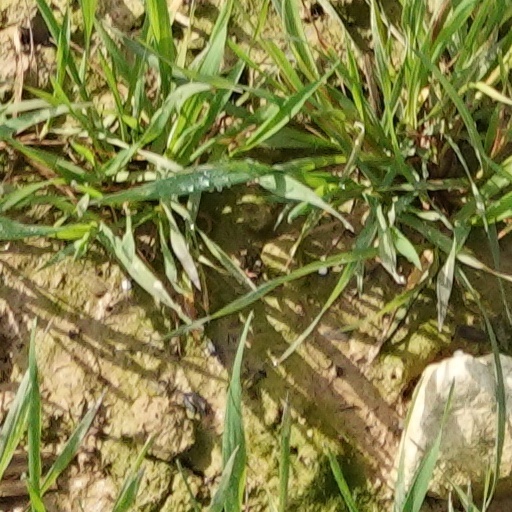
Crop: wheat